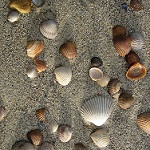
Label: sea